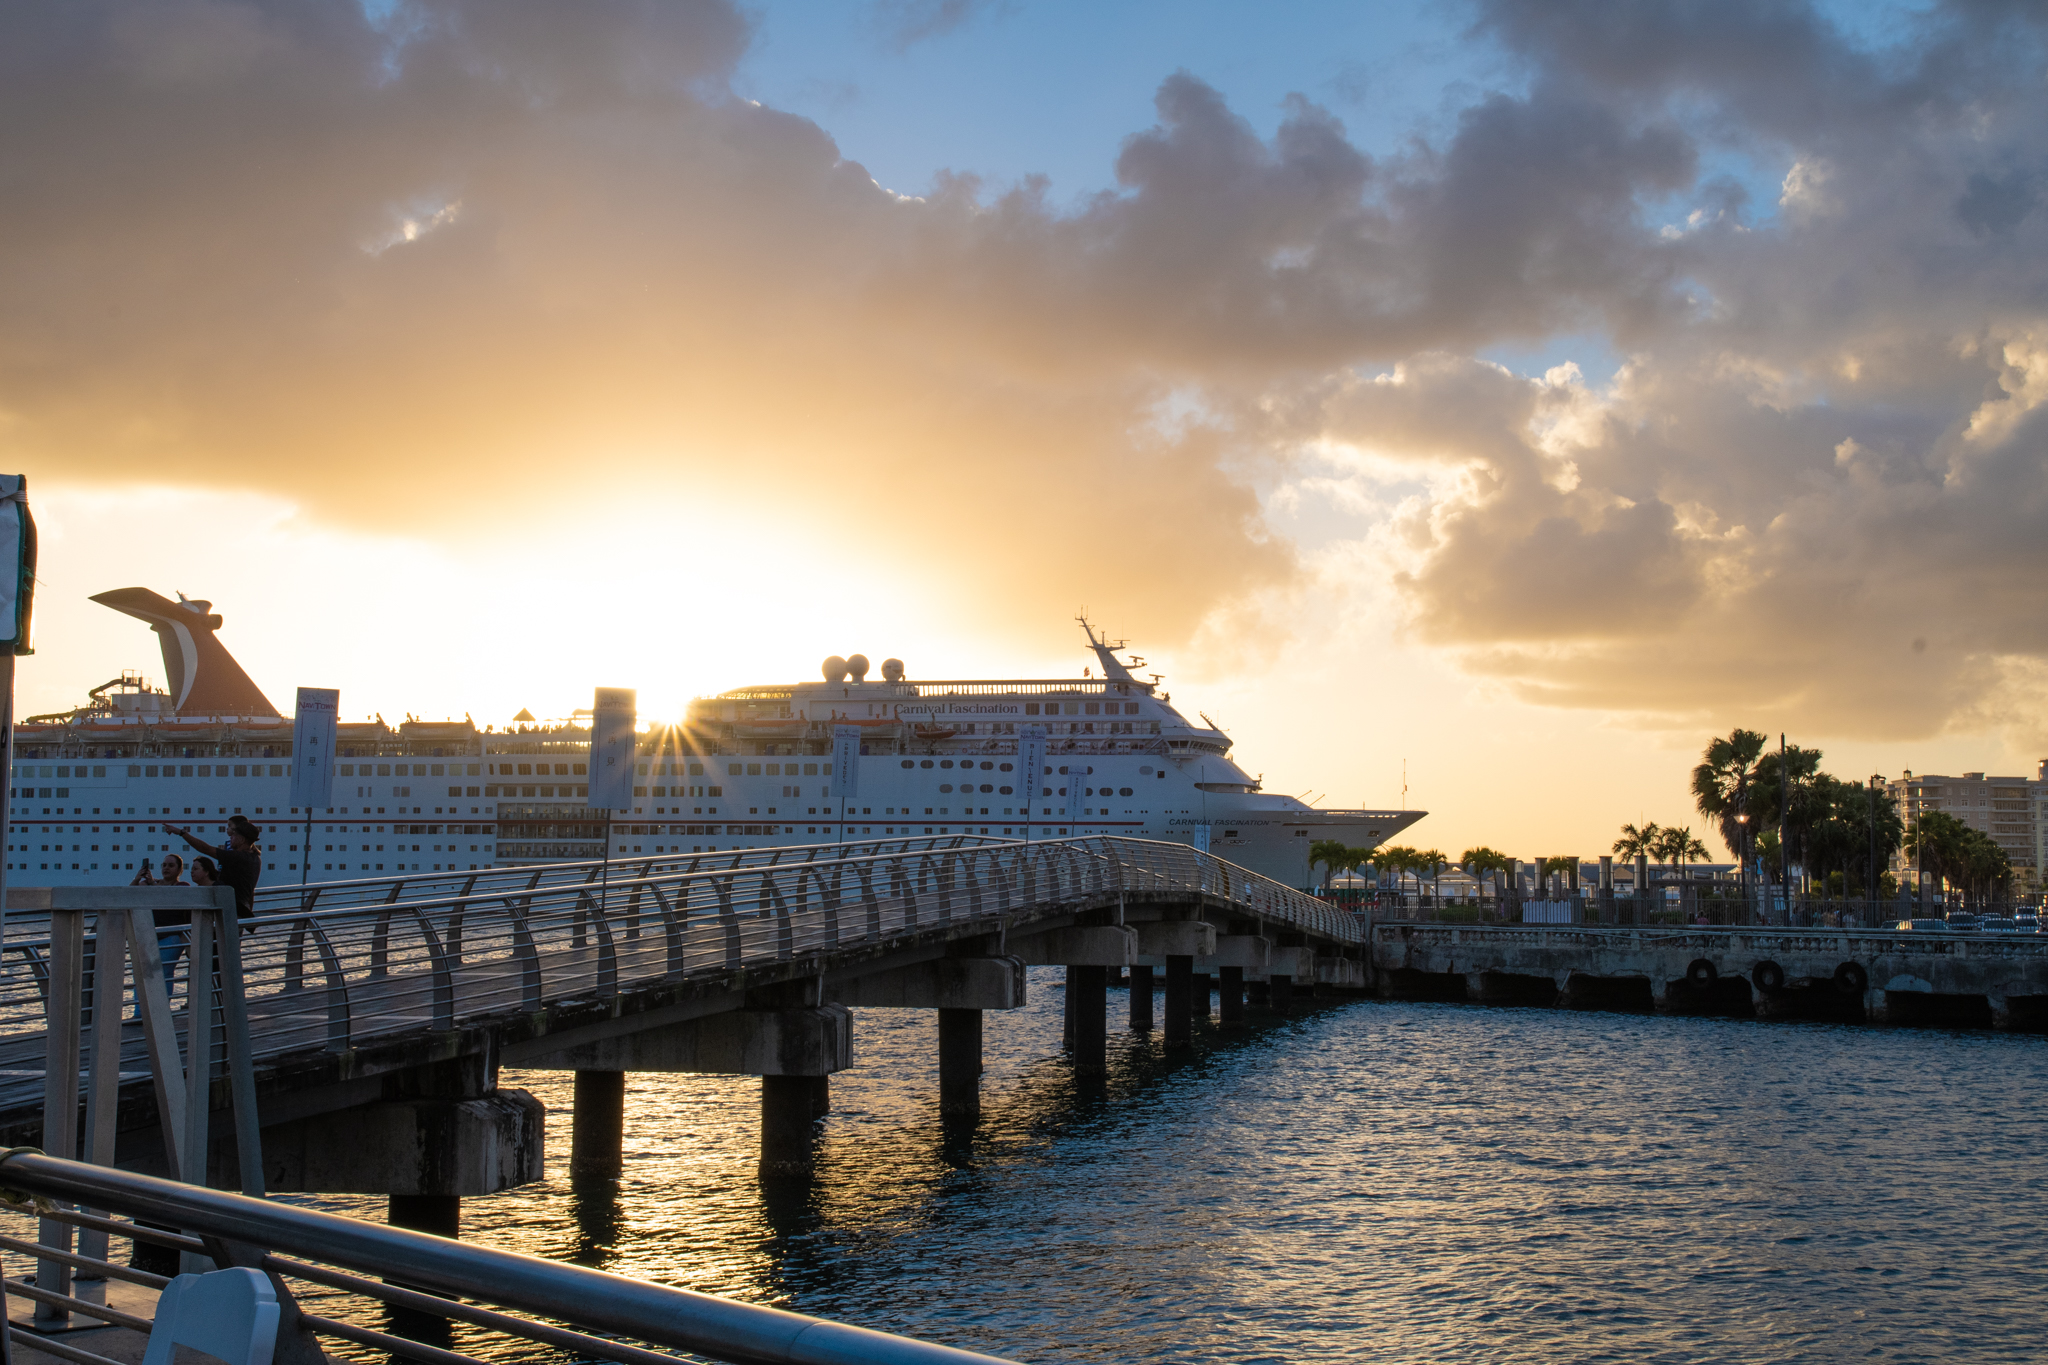
carnival, bahia, fascination, sunset, sky, water, cloud, pier, morning, sea, sunrise, ocean, river, horizon, evening, waterway, bridge, sunlight, architecture, afterglow, coast, city, tourism, dusk, sun, vacation, nonbuilding structure, dock, dawn, bank, boardwalk, bay, meteorological phenomenon, world, tourist attraction, harbor, fixed link, channel